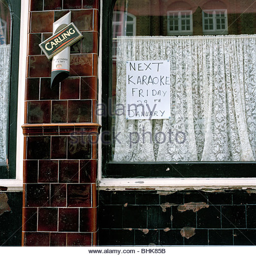
sign in window for a karaoke night in the public house